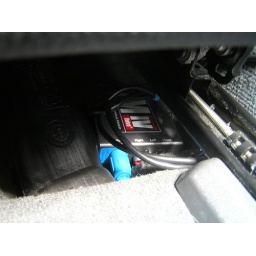
iMiV Classic Adapter box under the pass. side seat rail. View from the front with seat moved all the way to the back